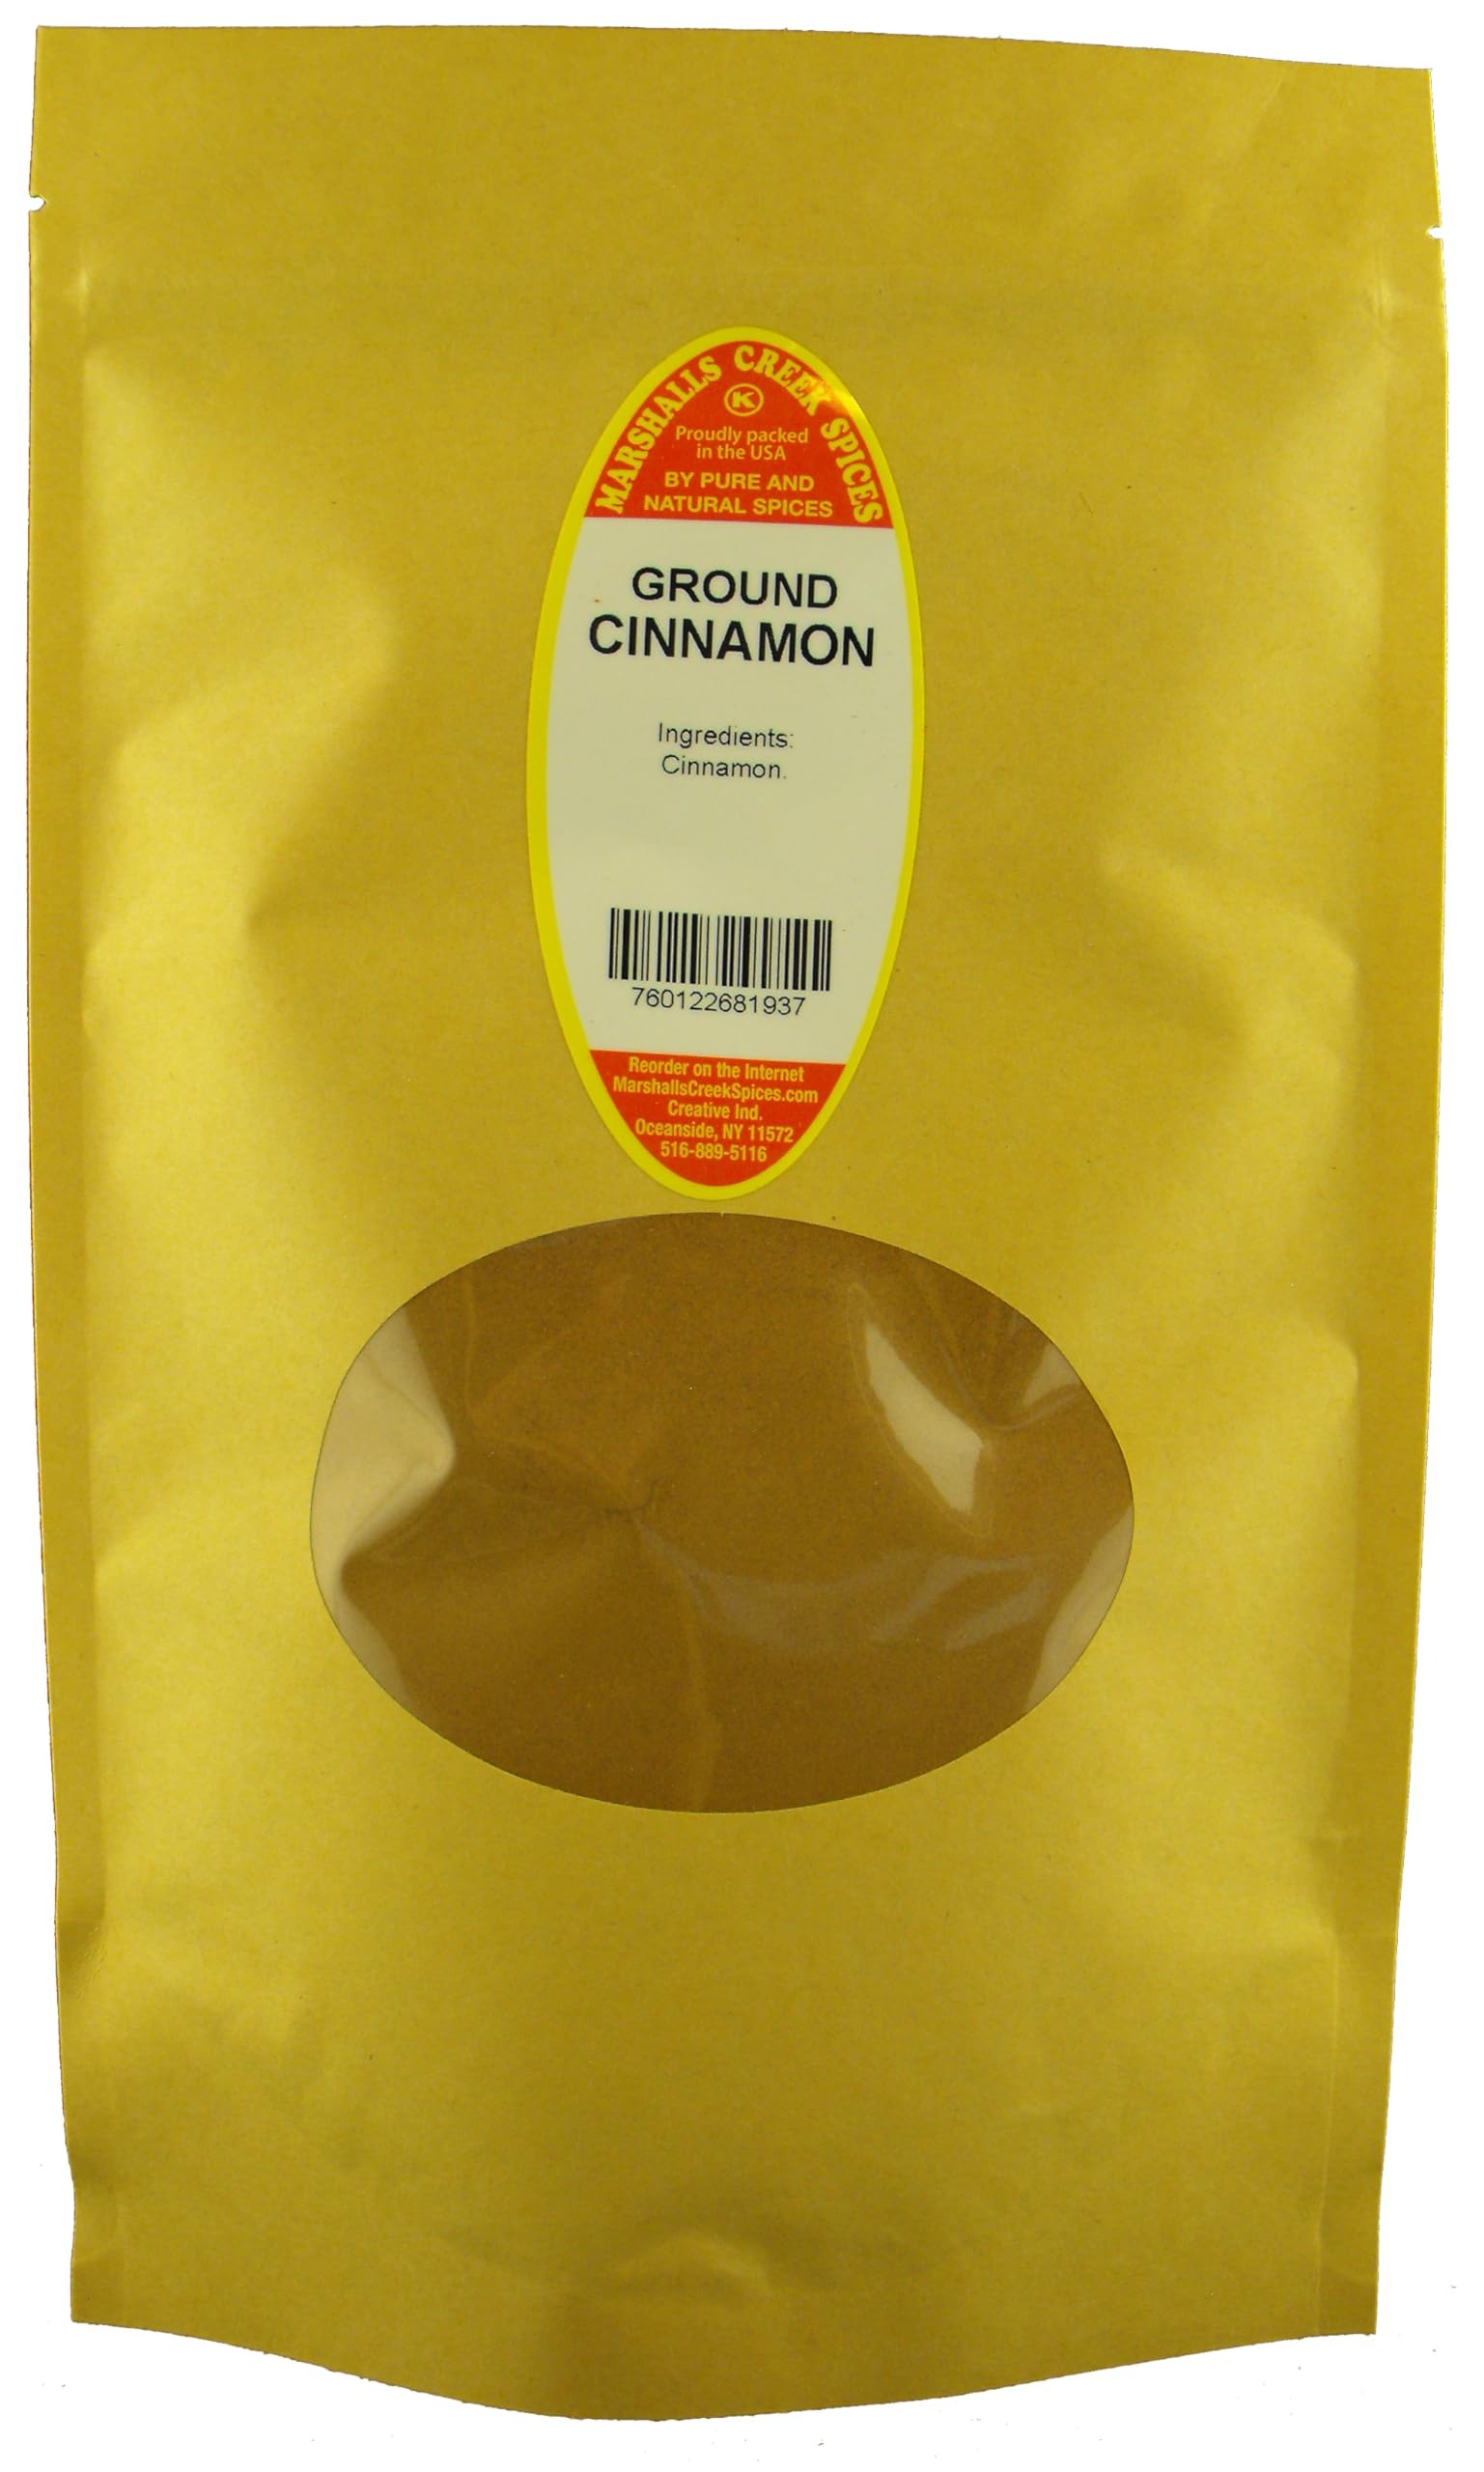
Item Name: Marshalls Creek Spices CINNAMON GROUND 10 oz. Kraft Stand Up Pouch ECO Friendly Recyclable Mailer
Bullet Point 1: Marshalls Creek Spices buys in small quantities and packs weekly providing the freshest products possible. Fresher ingredients means more flavor and a longer shelf life.
Bullet Point 2: No Fillers -No Free Flowing Agents or Coloring Agents - No MSG
Bullet Point 3: All Natural & Kosher
Bullet Point 4: Our Spices Are All Hand Packed and 100% Manually Processed, Keeping Our Eco Footprint Smaller. Unlike Those Giants In The Industry
Bullet Point 5: 10 ounce resealable stand up pouch of Ground Cinnamon. Ingredients: cinnamon
Product Description: 10 ounce resealable stand up pouch of Ground Cinnamon. Ingredients: cinnamon
Value: 10.0
Unit: Ounce

Price: 11.85